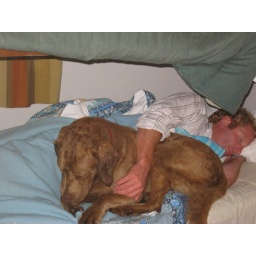
Owner of Furneaux passed out in staff house with his dog